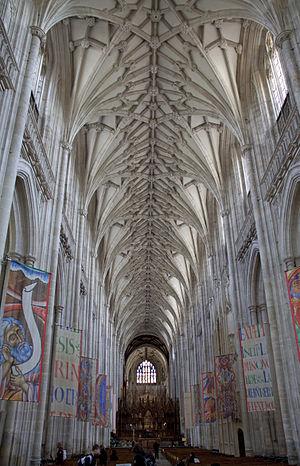
La cathédrale de Winchester située à Winchester dans le Hampshire est une cathédrale anglaise. La longueur de sa nef en fait la plus grande cathédrale gothique européenne. Elle est dédiée à la Sainte-Trinité, aux apôtres Pierre et Paul et à l'évêque de Winchester, Swithun. Elle est le siège du diocèse de Winchester. Construite en style roman après la Conquête normande de l'Angleterre, elle a subi de nombreuses modifications en style gothique primitif, gothique décoré et gothique perpendiculaire. Important centre d'enluminures, son scriptorium a produit la Bible de Winchester, c'est aussi le lieu de sépulture de plusieurs rois et de l'écrivaine Jane Austen.